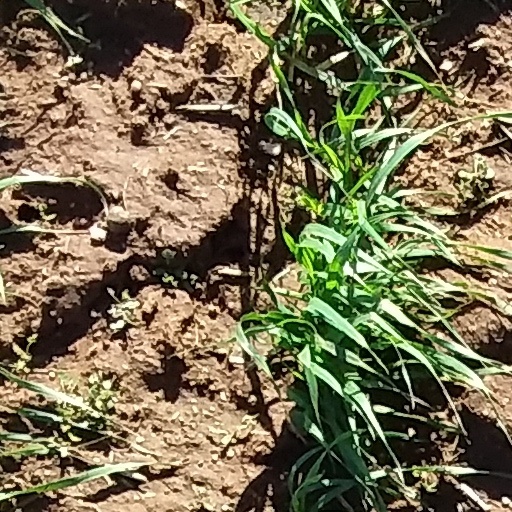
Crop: wheat